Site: brandenburg
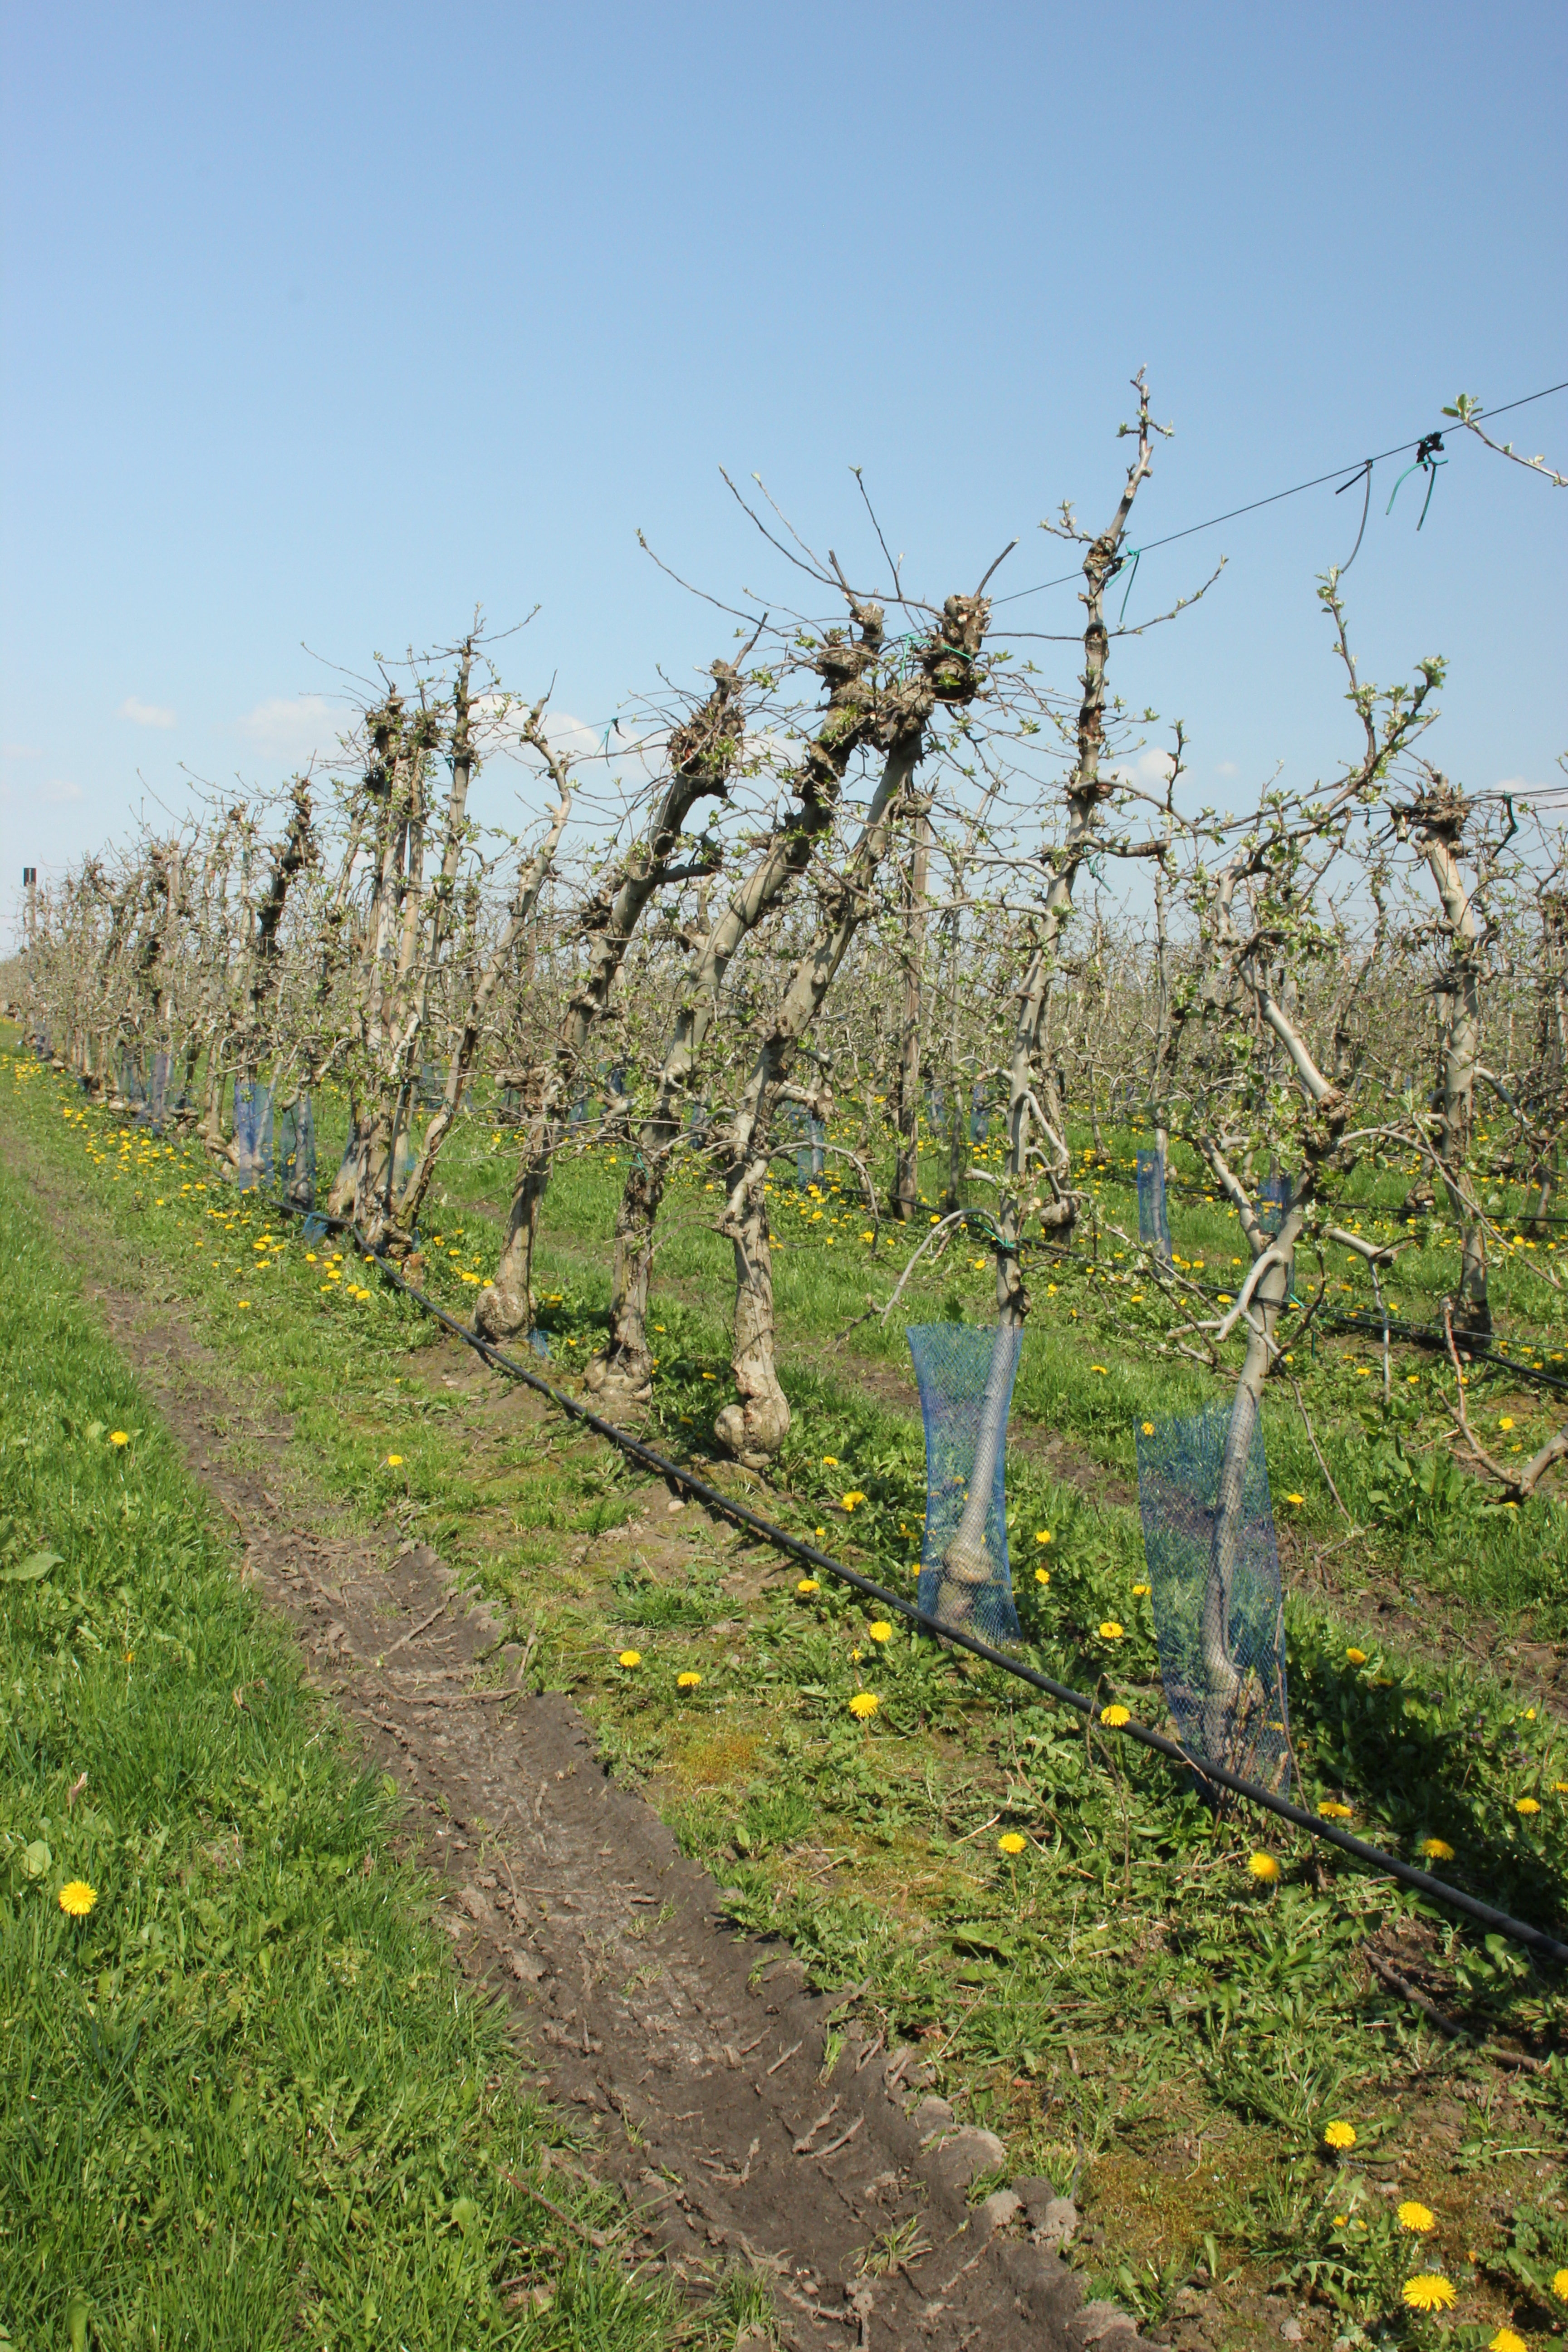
Growth stage (BBCH 56): Inflorescence emergence